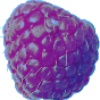
Label: Raspberry 1